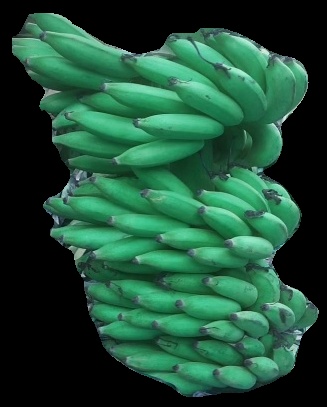
Variety: elakki-bale
Grade: grade1